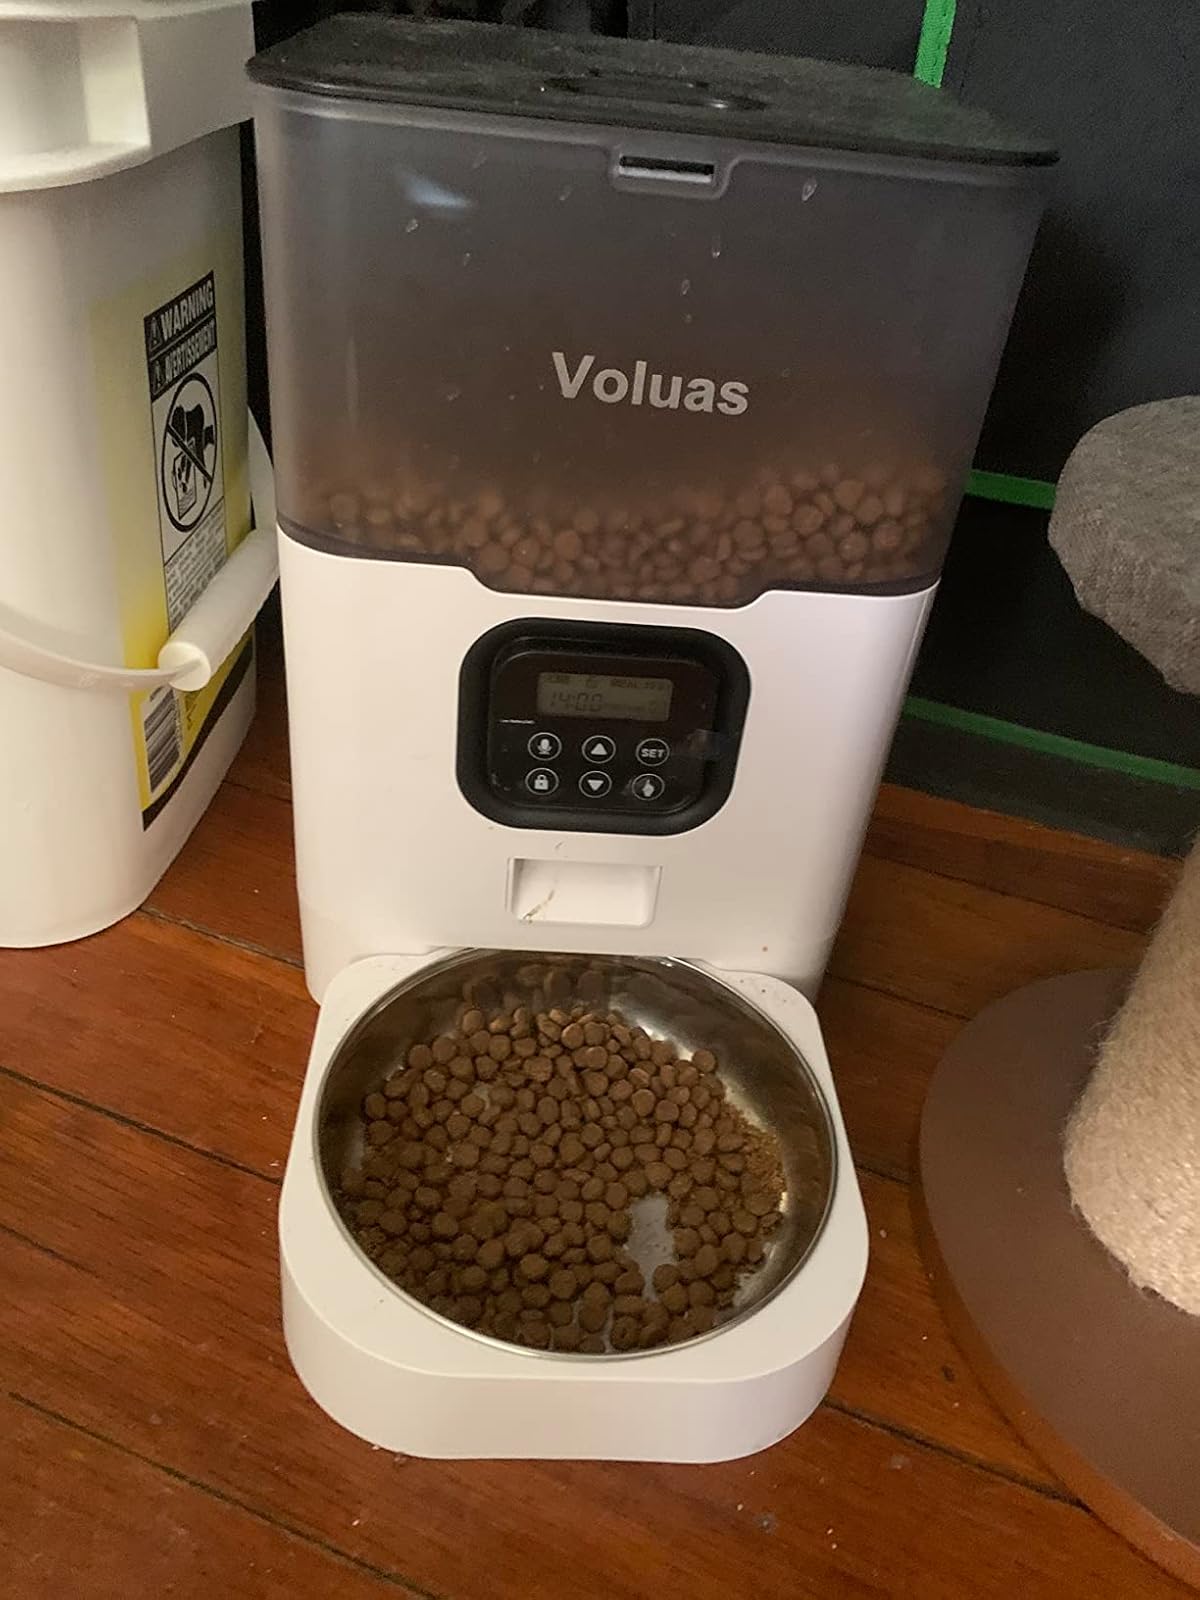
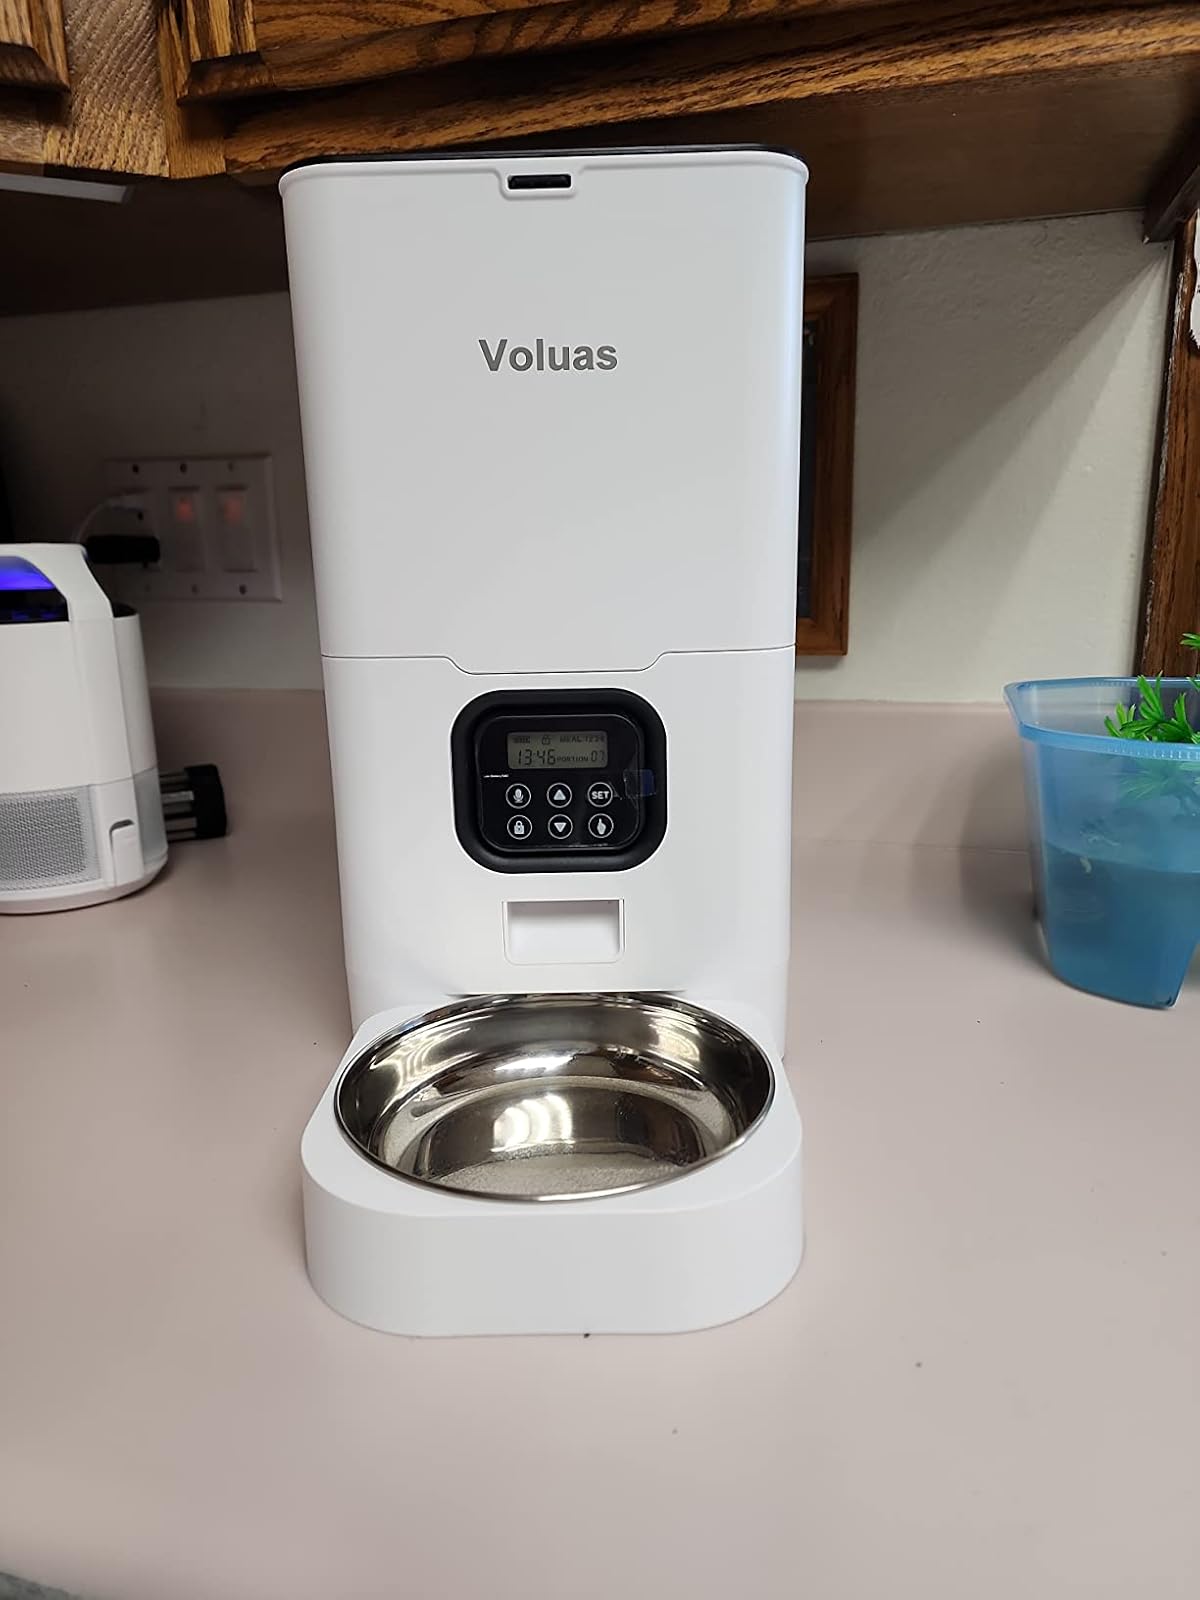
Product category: items_feeder
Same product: no